F-94 Starfire units of the United States Air Force

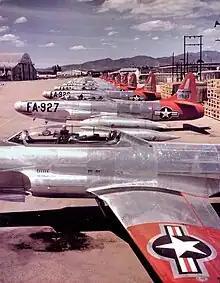
F-94B Starfires of the 66th Fighter-Interceptor Squadron, Elmendorf AFB, Alaska, 1952

The Lockheed F-94 Starfire was the first United States Air Force jet-powered day/night all-weather interceptor. It was also the first operational USAF fighter equipped with an afterburner. Introduced in February 1950, its primary user was the Air Defense Command. It also saw service in the Korean War, replacing the F-82G Twin Mustang used by Far East Air Force in 1952. The aircraft had a relatively short operational life, being retired by the active-duty Air Force in November 1957 and the Air National Guard by June 1959.